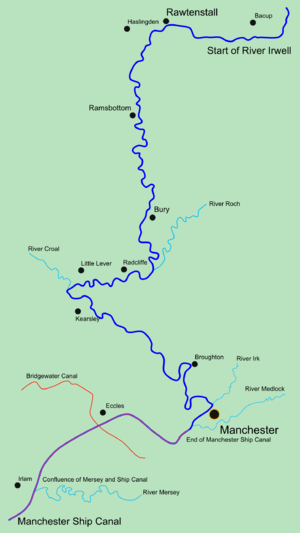
L'Irwell est une rivière du Royaume-Uni de 63 km de long qui traverse les comtés du Lancashire et du Grand Manchester, au nord-ouest de l'Angleterre.